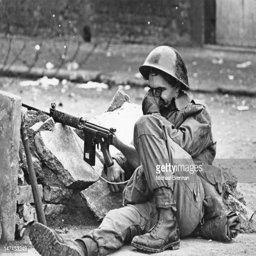
a soldier guards a barricade after a night of rioting